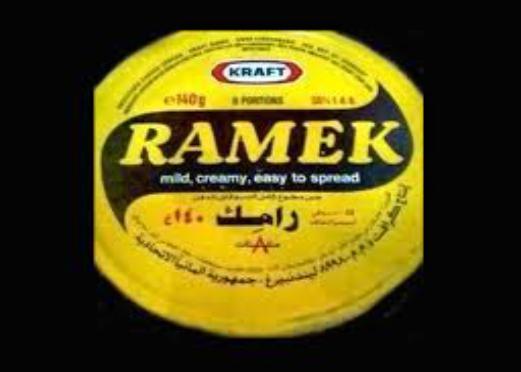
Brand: Kraft Ramek
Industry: Food